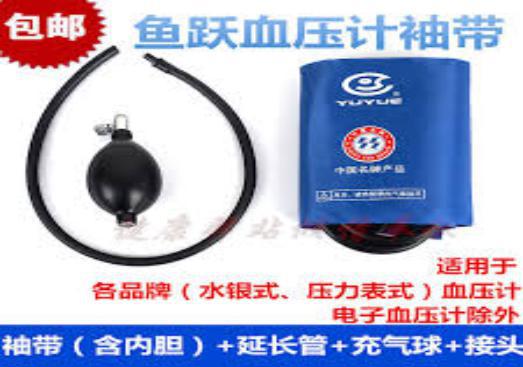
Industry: Medical